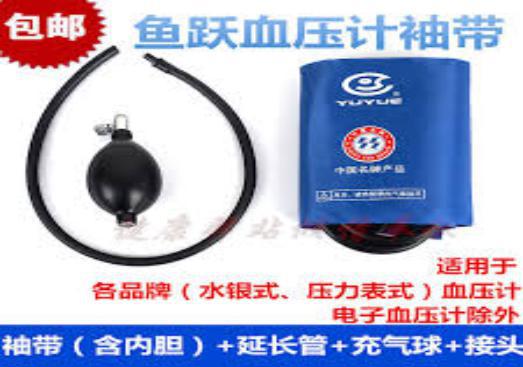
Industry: Medical